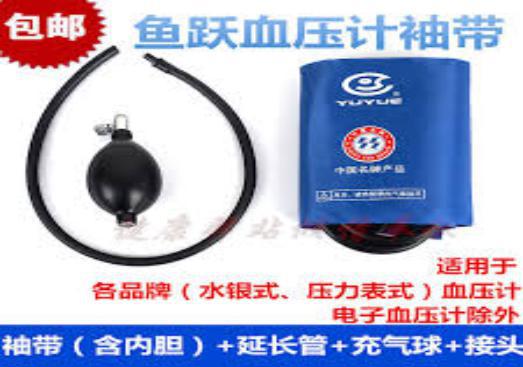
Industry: Medical